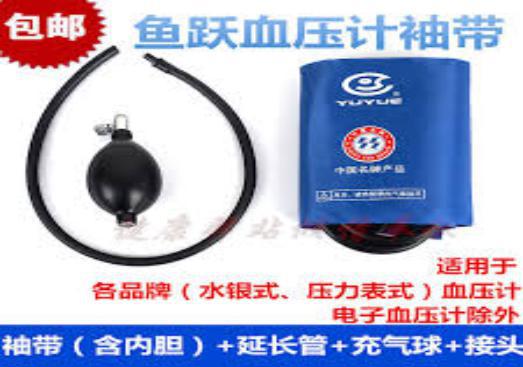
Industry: Medical